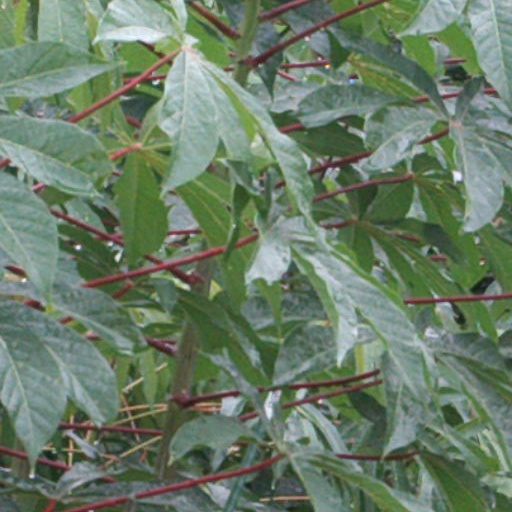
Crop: cassava